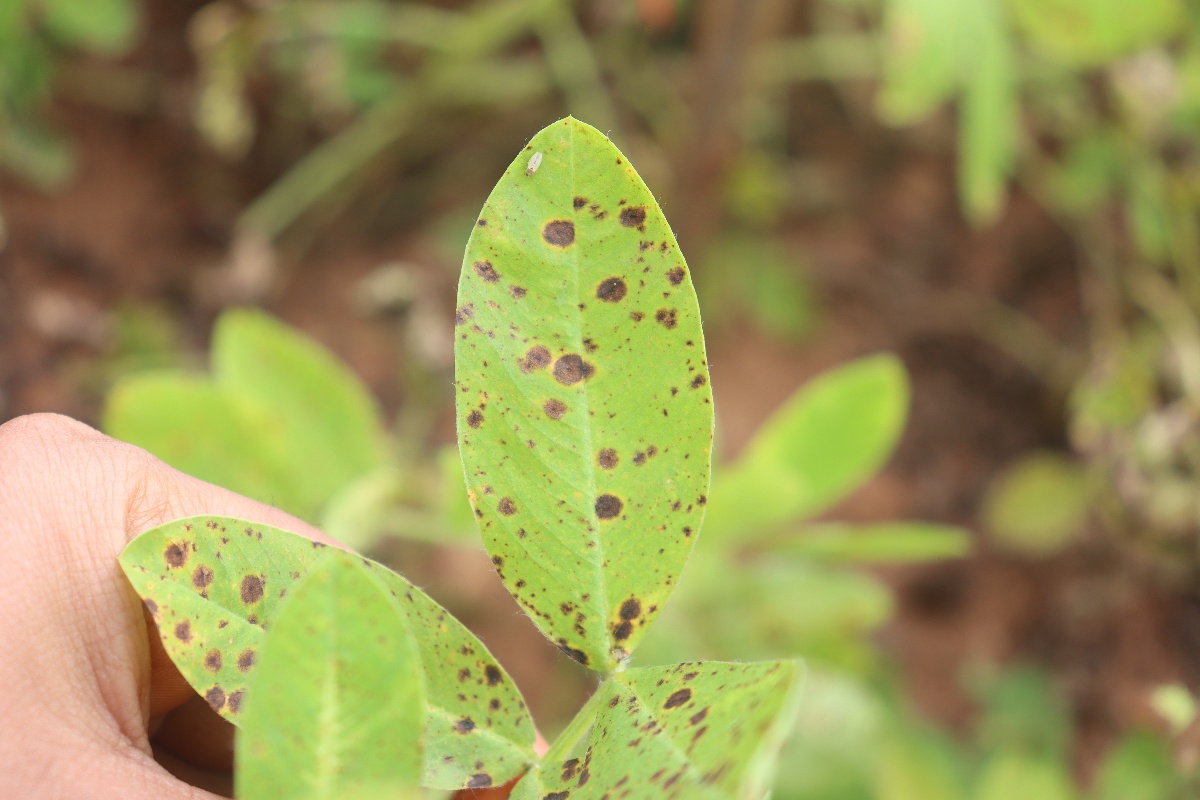
Label: late leaf spot